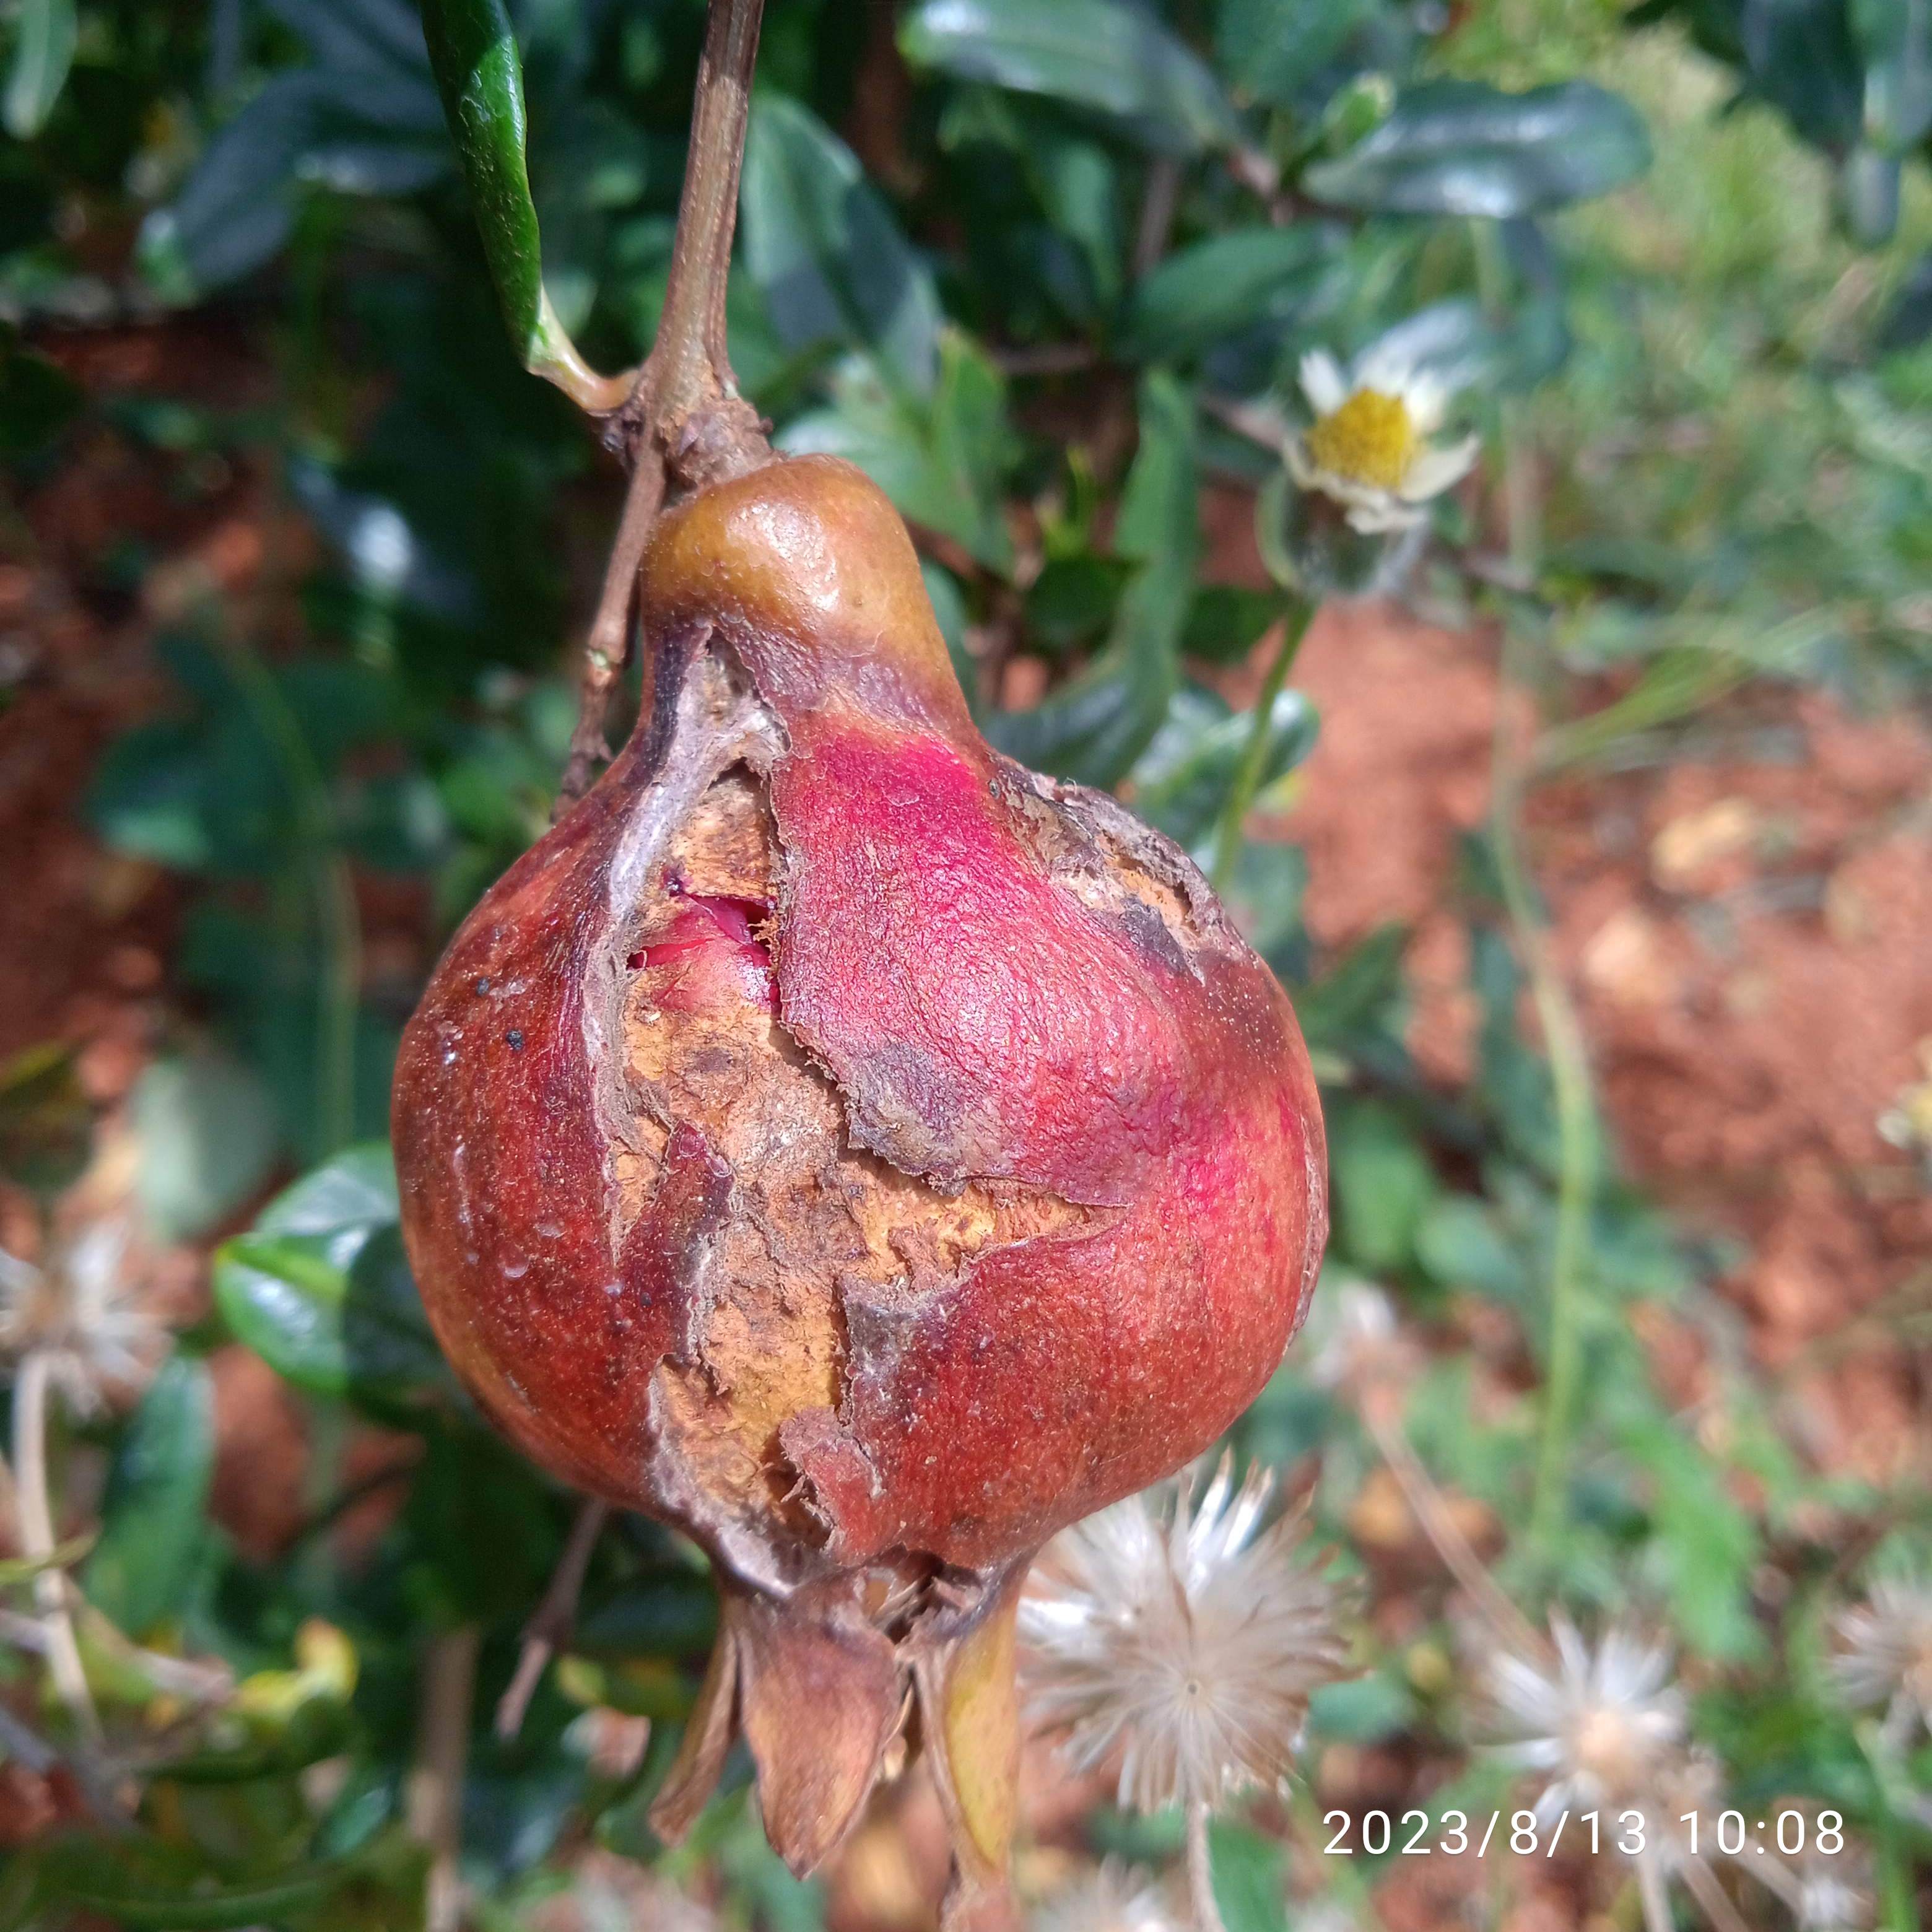
Label: Bacterial_Blight